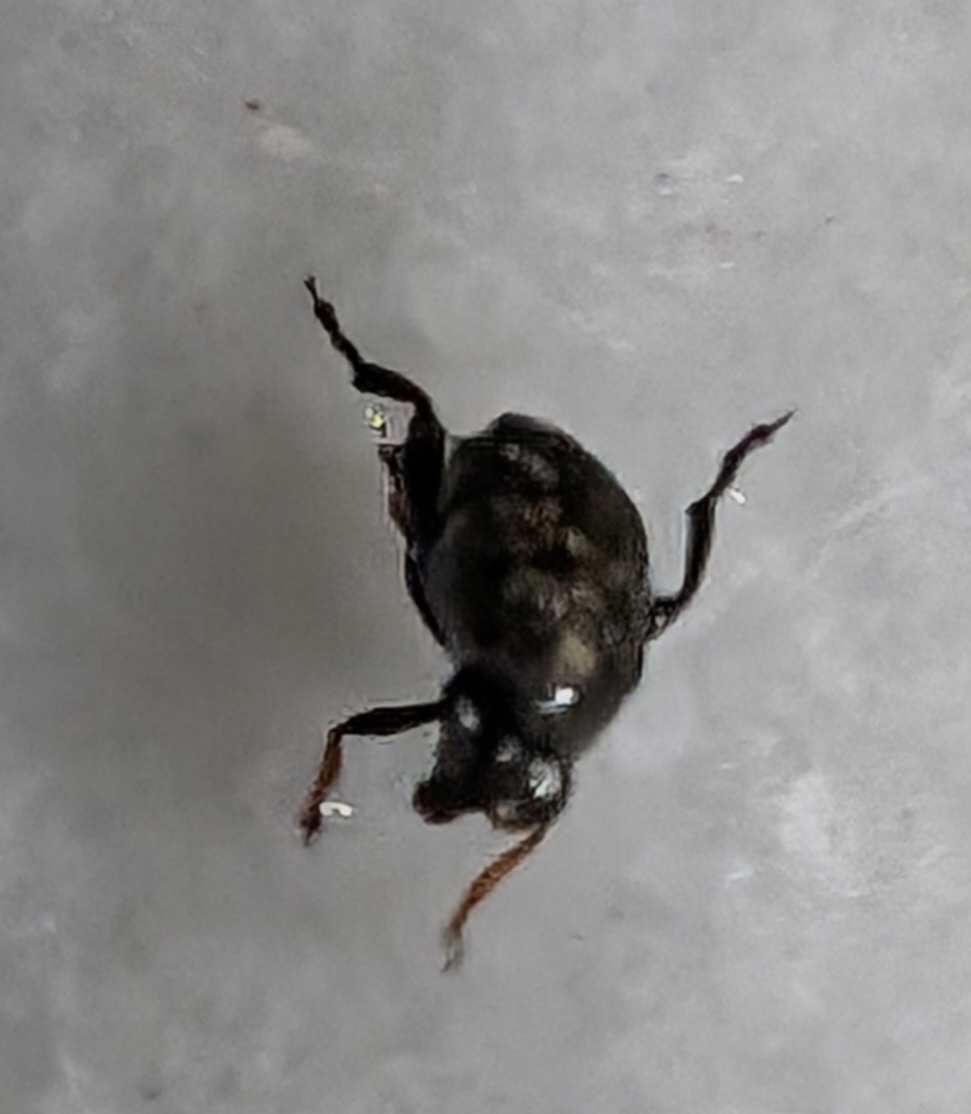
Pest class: pea_weevil